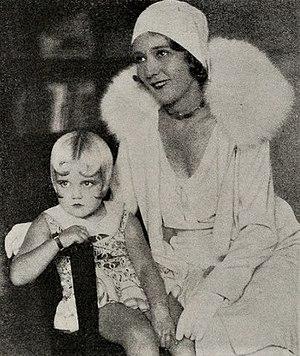
Shirley Jean Rickert est une actrice américaine, née à Seattle dans l’État de Washington, le 25 mars 1926, et décédée à Saratoga Springs dans l’État de New York, le 6 février 2009.